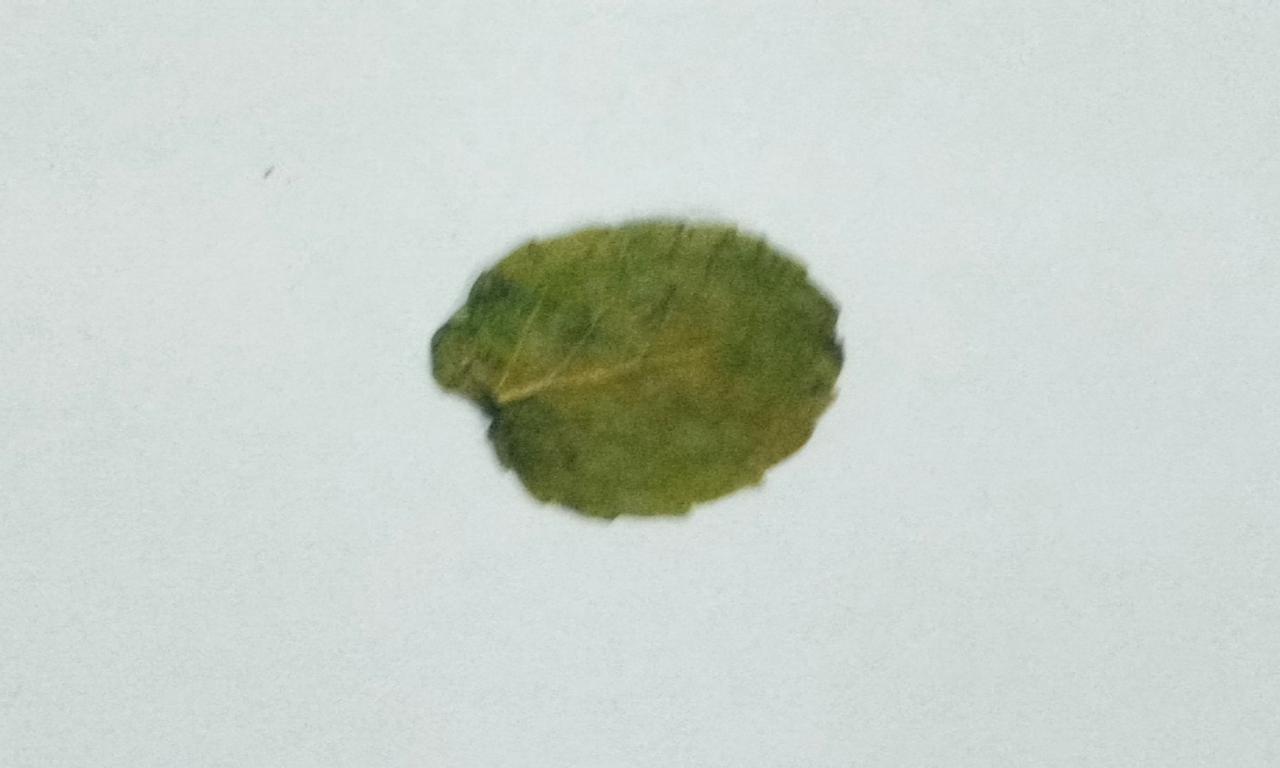
Label: Dried